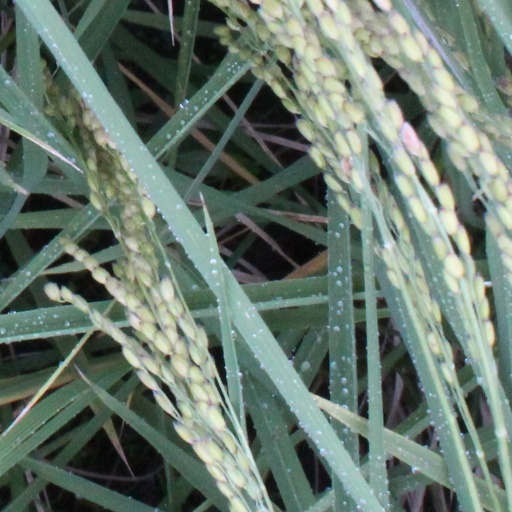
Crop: rice